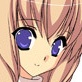
Portrait style: Anime Portrait